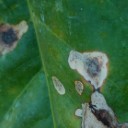
Label: Miner